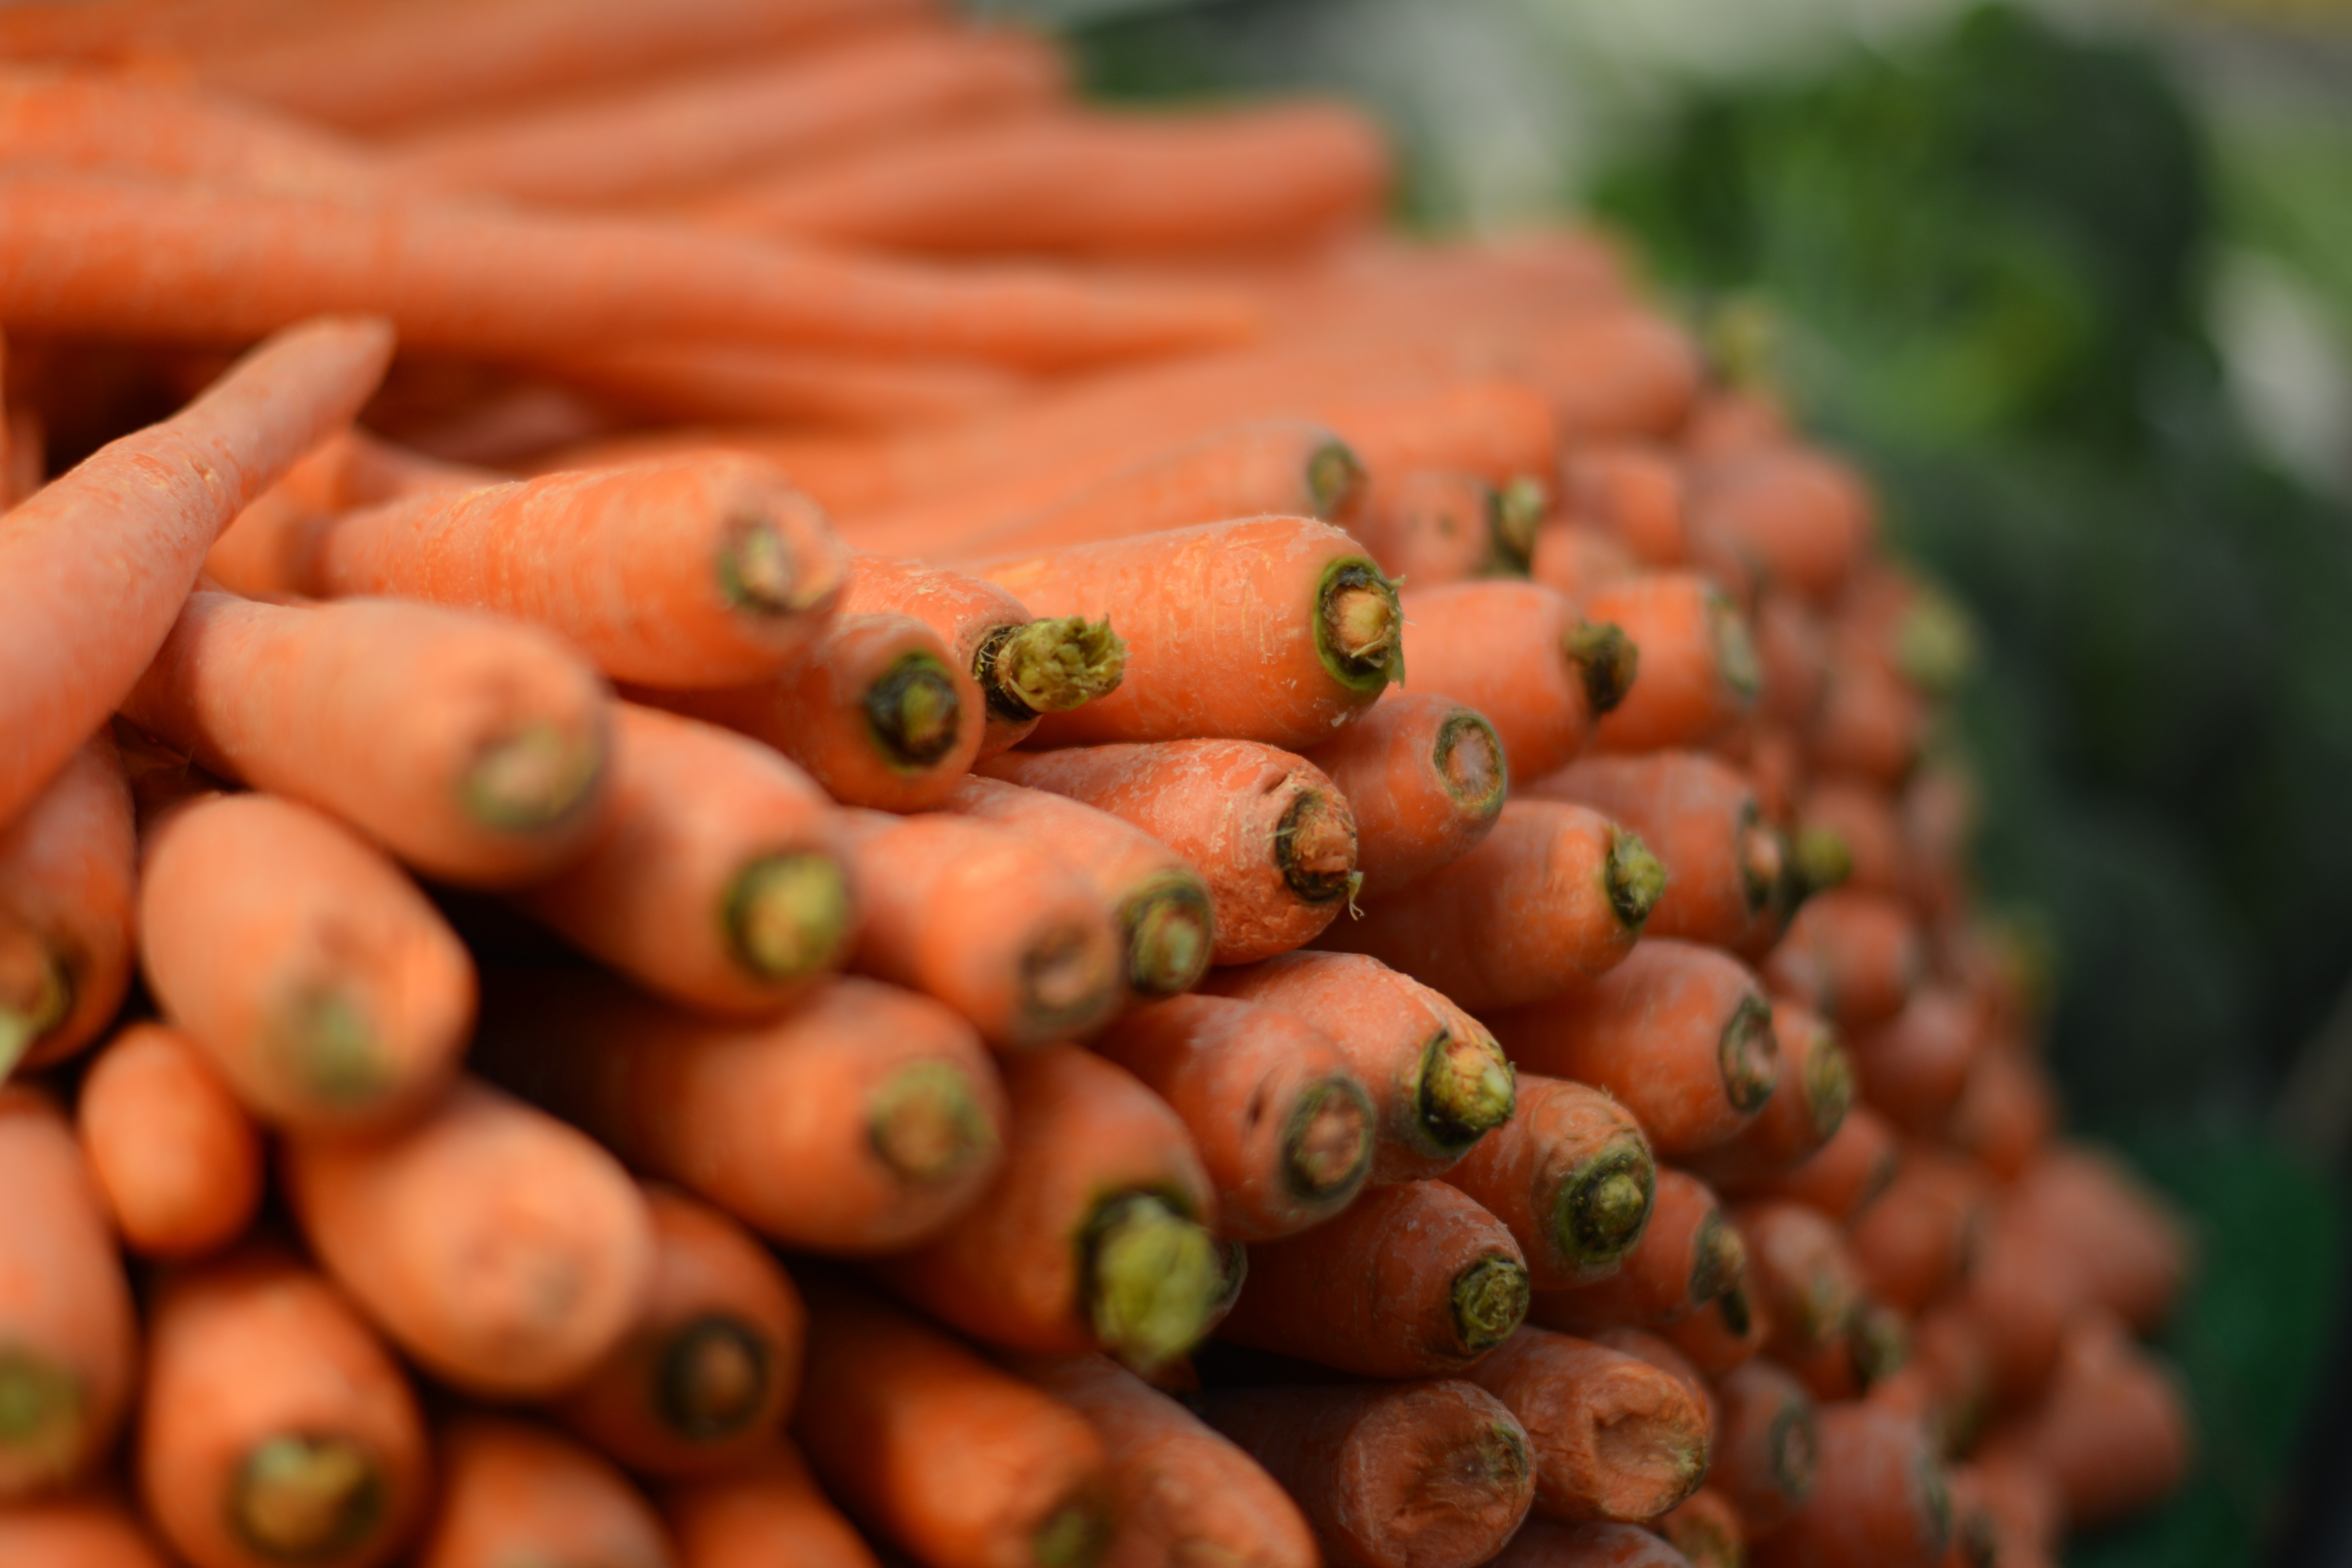
nature, plant, flower, food, produce, vegetable, crop, carrot